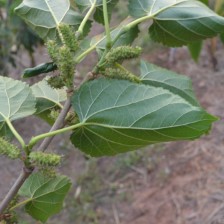
Variety: ChiangMaiBuriram60